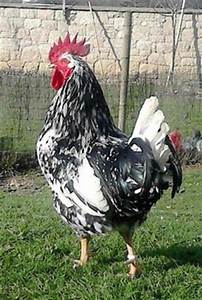
Label: chicken